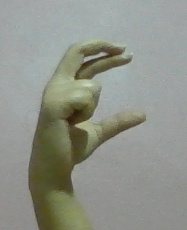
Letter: thal